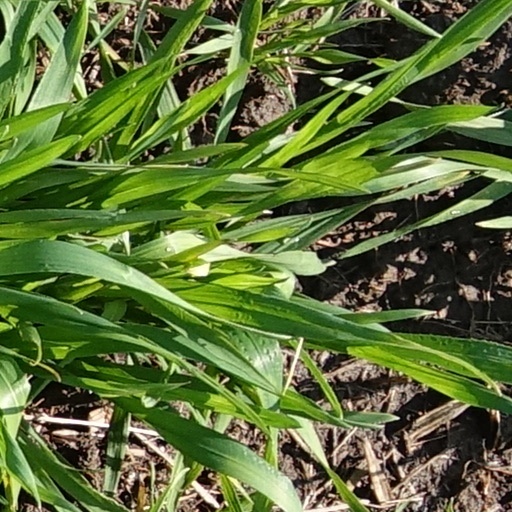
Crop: wheat